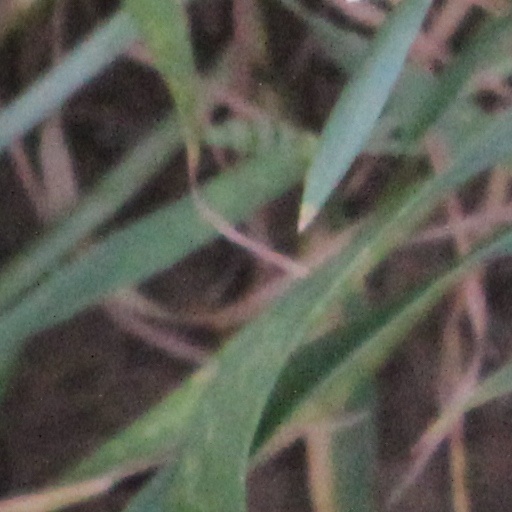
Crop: wheat